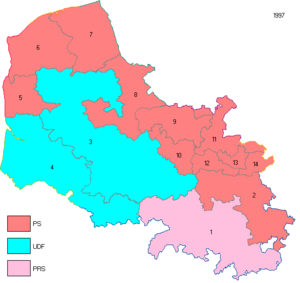
Pas-de-Calais en 1997.
Il y a quatorze circonscriptions législatives dans le Pas-de-Calais, néanmoins, le Redécoupage des circonscriptions législatives françaises de 2010 fera perdre deux circonscriptions au département en 2012:
Cet article présente la liste des députés du Pas-de-Calais élus lors des différentes élections législatives françaises.